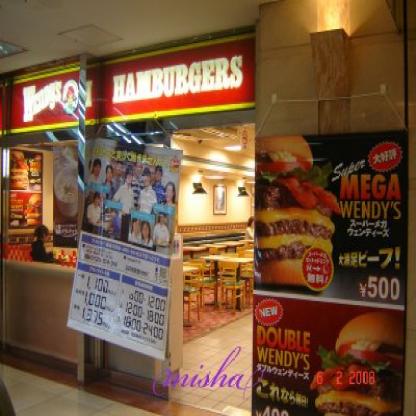
Scene: Indoor